Findlay Range

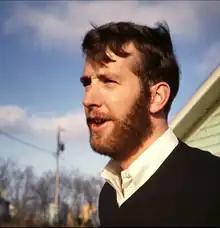
Granholm upon return from Antarctica, 1968

A snow-covered pass at about high, running east–west through Findlay Range to the northwest of Gadsden Peaks.